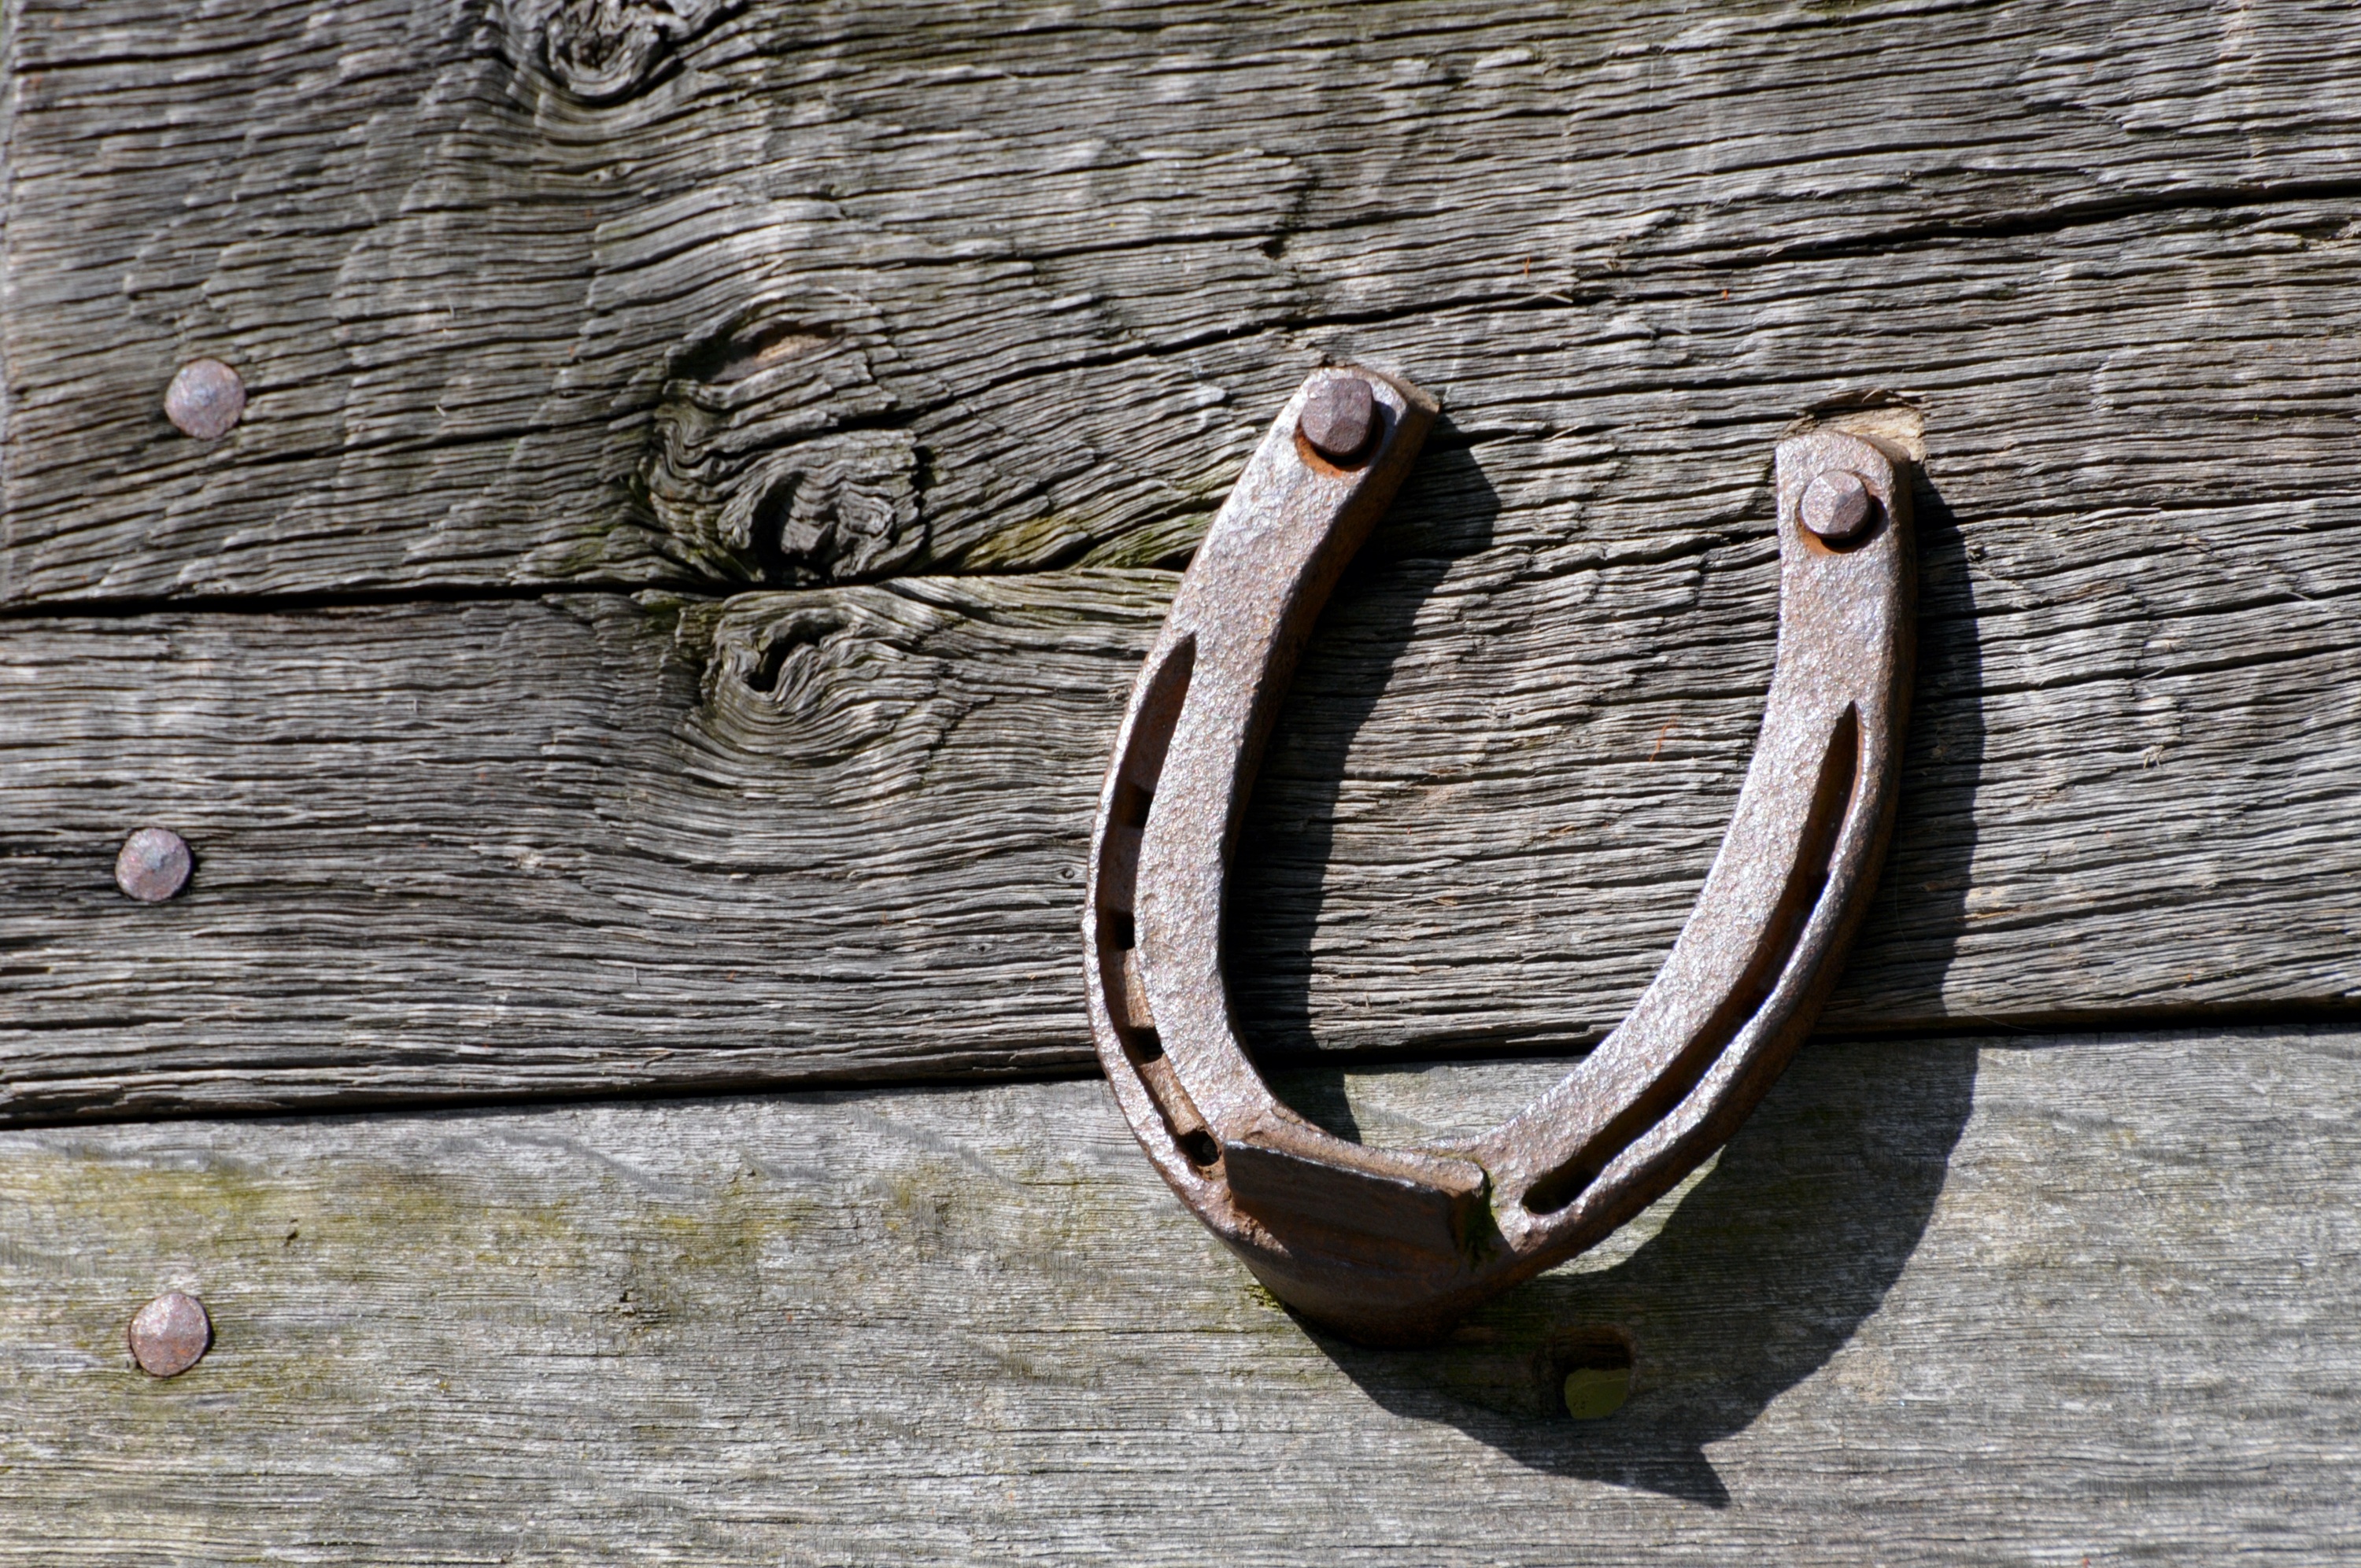
hand, wood, number, old, horn, material, background, horseshoe, lucky charm